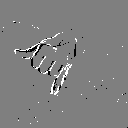
ASL letter: j